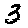
Label: 3